Pimelea rara

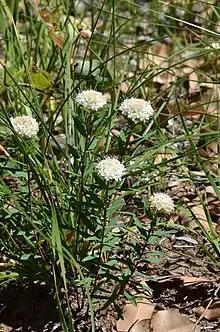
Habit

Pimelea rara, commonly known as summertime pimelea, is a species of flowering plant in the family Thymelaeaceae and is endemic to the southwest of Western Australia. It is a shrub with elliptic or egg-shaped leaves, the narrower end towards the base, and heads of white flowers surrounded by 4 broadly egg-shaped involucral bracts.